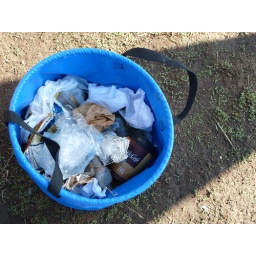
Common trash items collected by volunteers included food wrappers, paper and plastic bags, cans, bottles and cigarette butts.